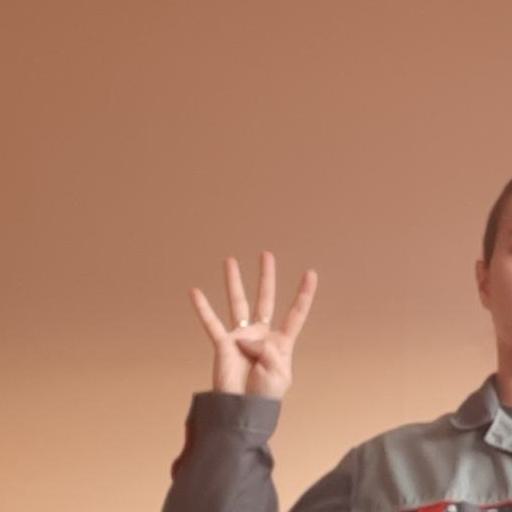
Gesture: four